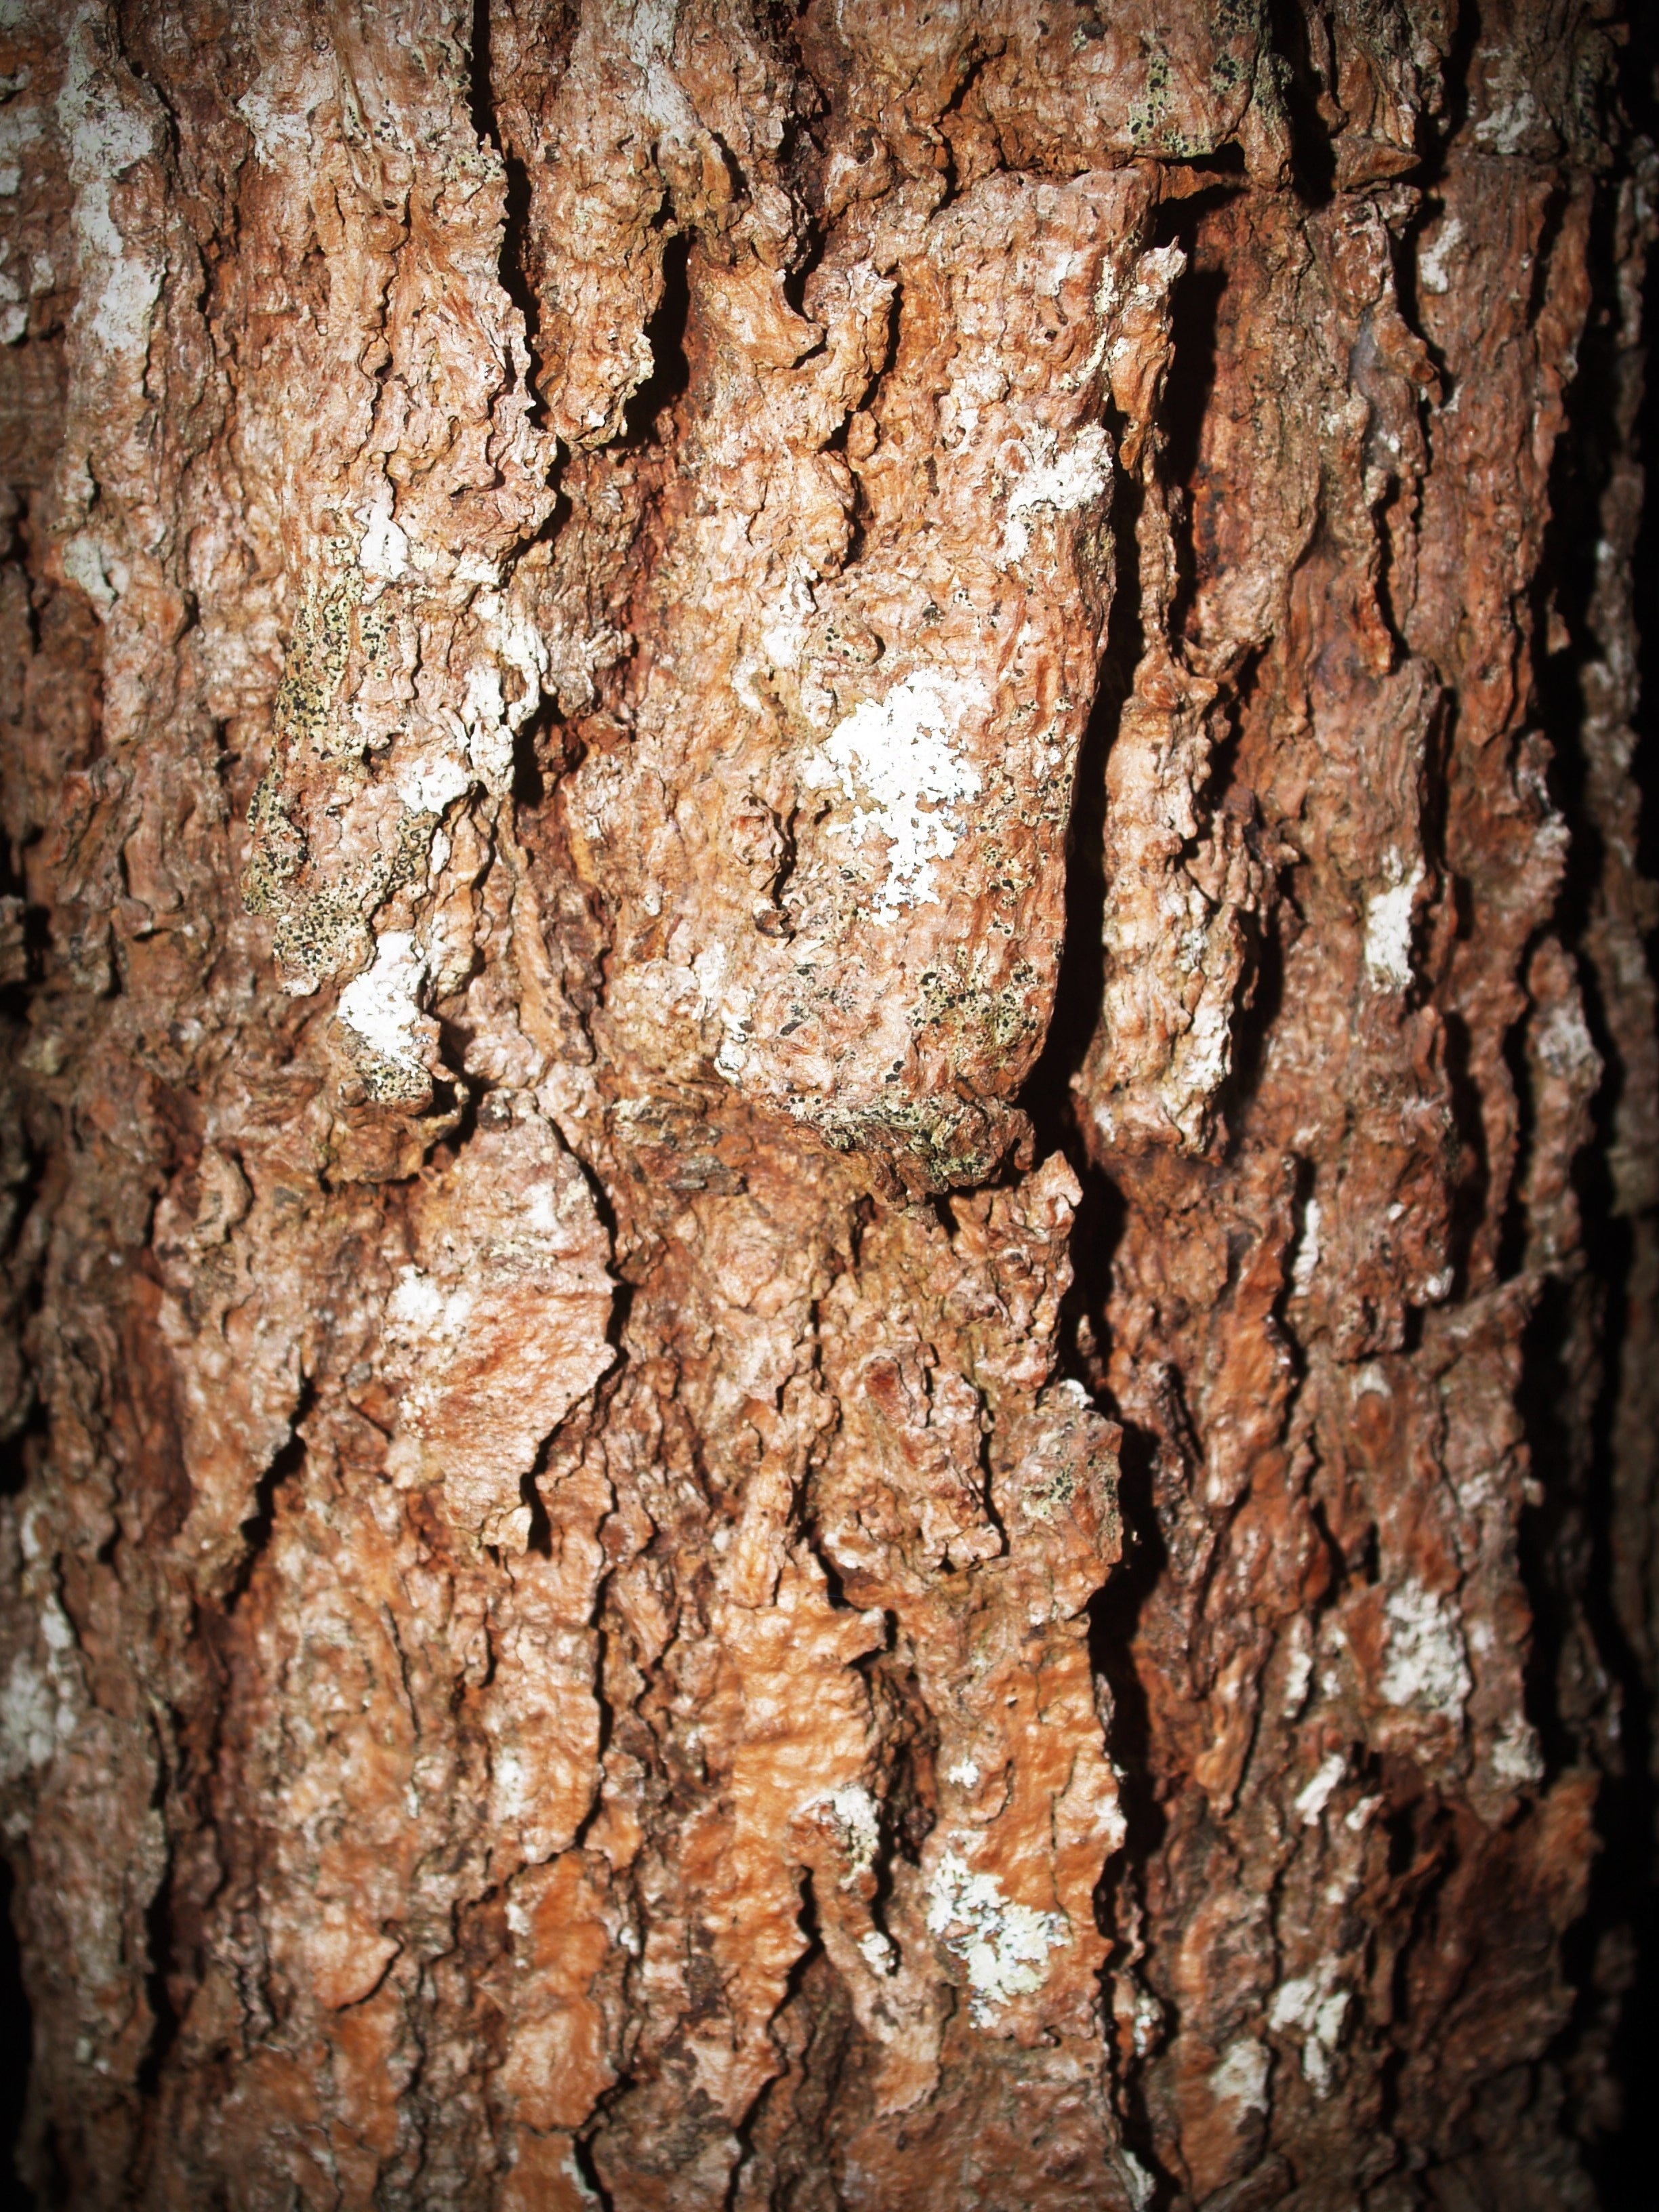
tree, nature, forest, branch, abstract, plant, board, wood, antique, texture, plank, leaf, flower, time, trunk, old, barn, wall, bark, formation, dry, pine, environment, pattern, line, macro, natural, brown, soil, grunge, rough, rugged, closeup, lumber, material, surface, weathered, textured, background, design, forestry, woodwork, wooden, skin, history, aging, timber, detail, detailed, protection, rotten, tracery, corrosion, flowering plant, corroded, plant stem, woody plant, land plant